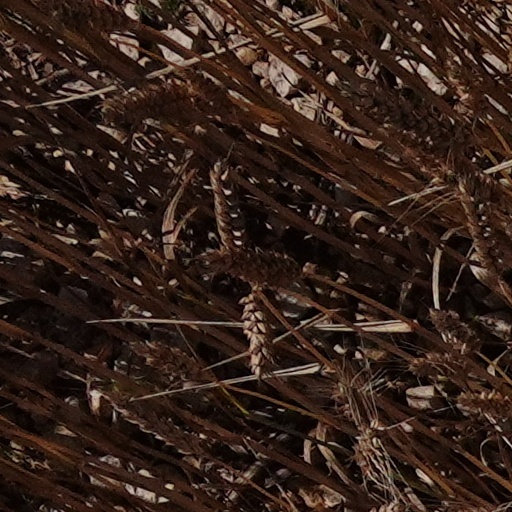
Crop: wheat